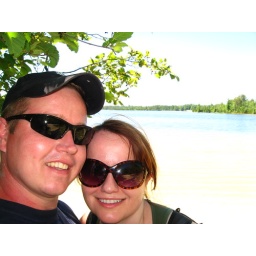
Taking a break from our mountain bike tour in Rifle River State Park